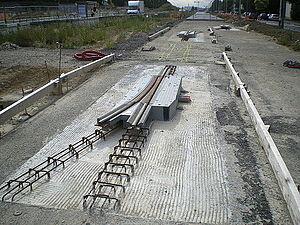
Travaux du tramway T6 - Vélizy - Avenue de l'Europe - Aiguillage - Lot 35
La ligne 6 du tramway d'Île-de-France, en abrégé la ligne T6, est une ligne de tramway sur pneumatiques mise en service le 13 décembre 2014. Longue de 14 kilomètres, elle relie la station de métro Châtillon - Montrouge à la gare de Viroflay-Rive-Droite, grâce à un premier prolongement le 28 mai 2016 de Robert Wagner à Viroflay-Rive-Droite.